Easterton

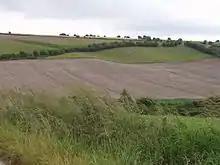
The edge of Salisbury Plain, Easterton

Easterton is the site of a Roman villa estate, known from stray archaeological finds in the area of Kestrels in Oak Lane, west of the village. This may be linked with a mid 4th century Roman coin hoard, discovered in an urn during the 19th century and dispersed (although some coins passed to the Wiltshire Museum, Devizes). Another possible Roman site, deduced from place-name evidence, may lie at Wickham Green on the boundary with Urchfont some 2 km north of Kestrels.